Dallas Arboretum and Botanical Garden

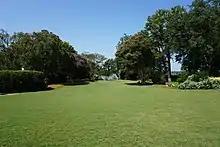

Pecan Grove serves as the centerpiece of the festival, Autumn at the Arboretum. In spring, over 100 Japanese Cherry Trees surround the Pecan Grove. In fall, over 50,000 pumpkins, gourds and squash come together to form the Pumpkin Village at the Arboretum.